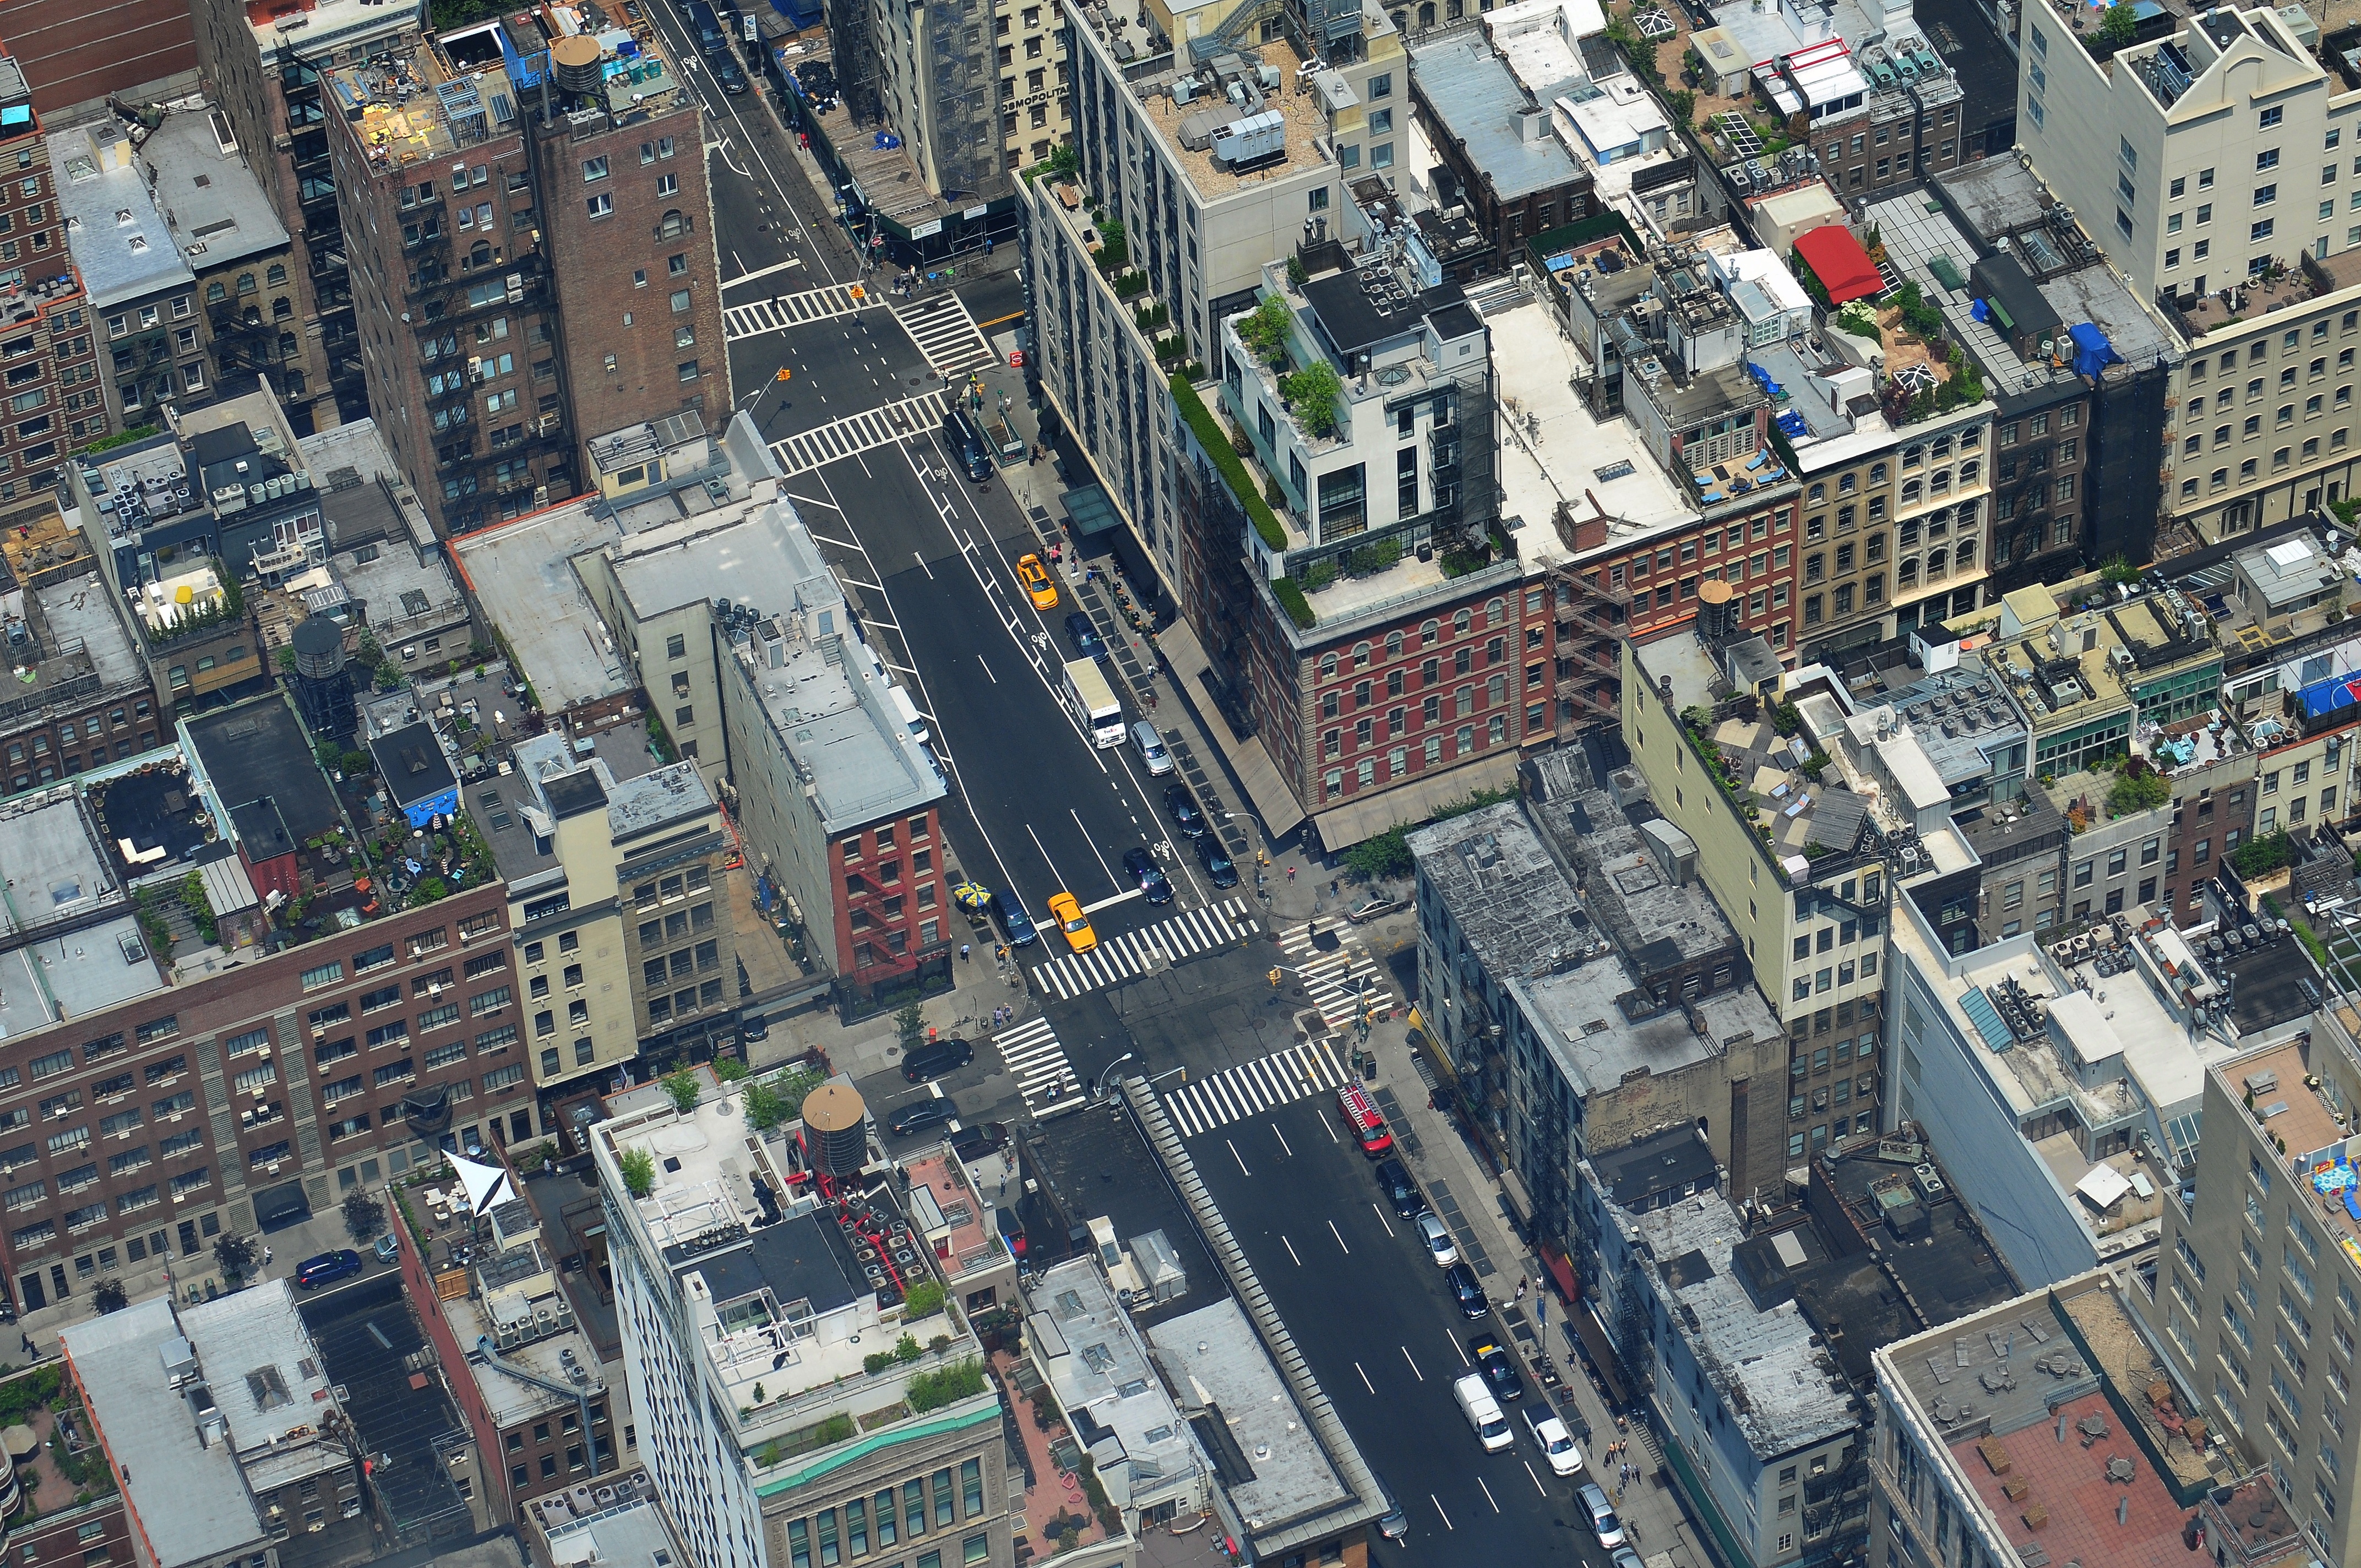
architecture, sky, sunset, road, bridge, skyline, street, photography, town, view, building, city, skyscraper, urban, river, manhattan, cityscape, panorama, downtown, travel, dusk, suburb, evening, nyc, scenic, usa, america, office, landmark, brooklyn, business, metropolitan, modern, tower block, buildings, ny, new, scene, famous, york, financial, metropolis, east, neighbourhood, bird's eye view, aerial photography, urban area, residential area, geographical feature, human settlement, atmosphere of earth, metropolitan area